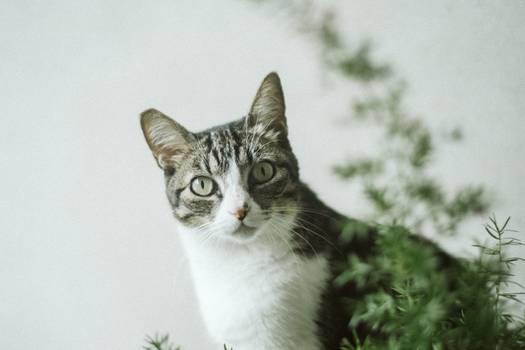
Label: No Watermark